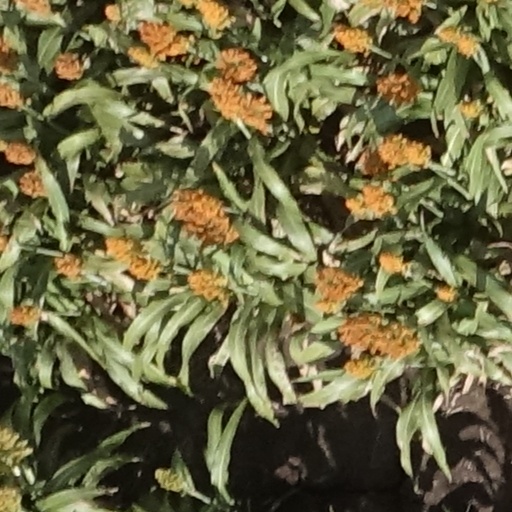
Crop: sorghum